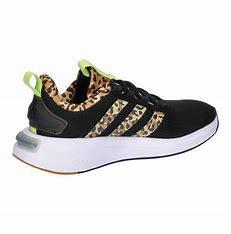
Brand: Adidas
Model: Racer TR23